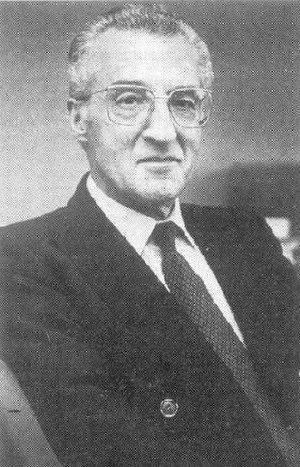
Marcel Alfons Gilbert van Meerhaeghe était un économiste belge, publiciste et columniste.